Eddie Korvin

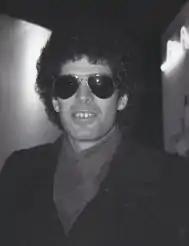
Eddie Korvin at Blue Rock Studio reception area, c. 1975

Eddie Korvin (born 1945) is an American recording engineer, composer, and music producer. In 1969, he founded Blue Rock Studio in downtown Manhattan, which officially opened in 1970 following 14 months of design and construction. Korvin served as the studio's chief engineer for a decade and continued as supervising engineer until 1986, when the studio was sold.